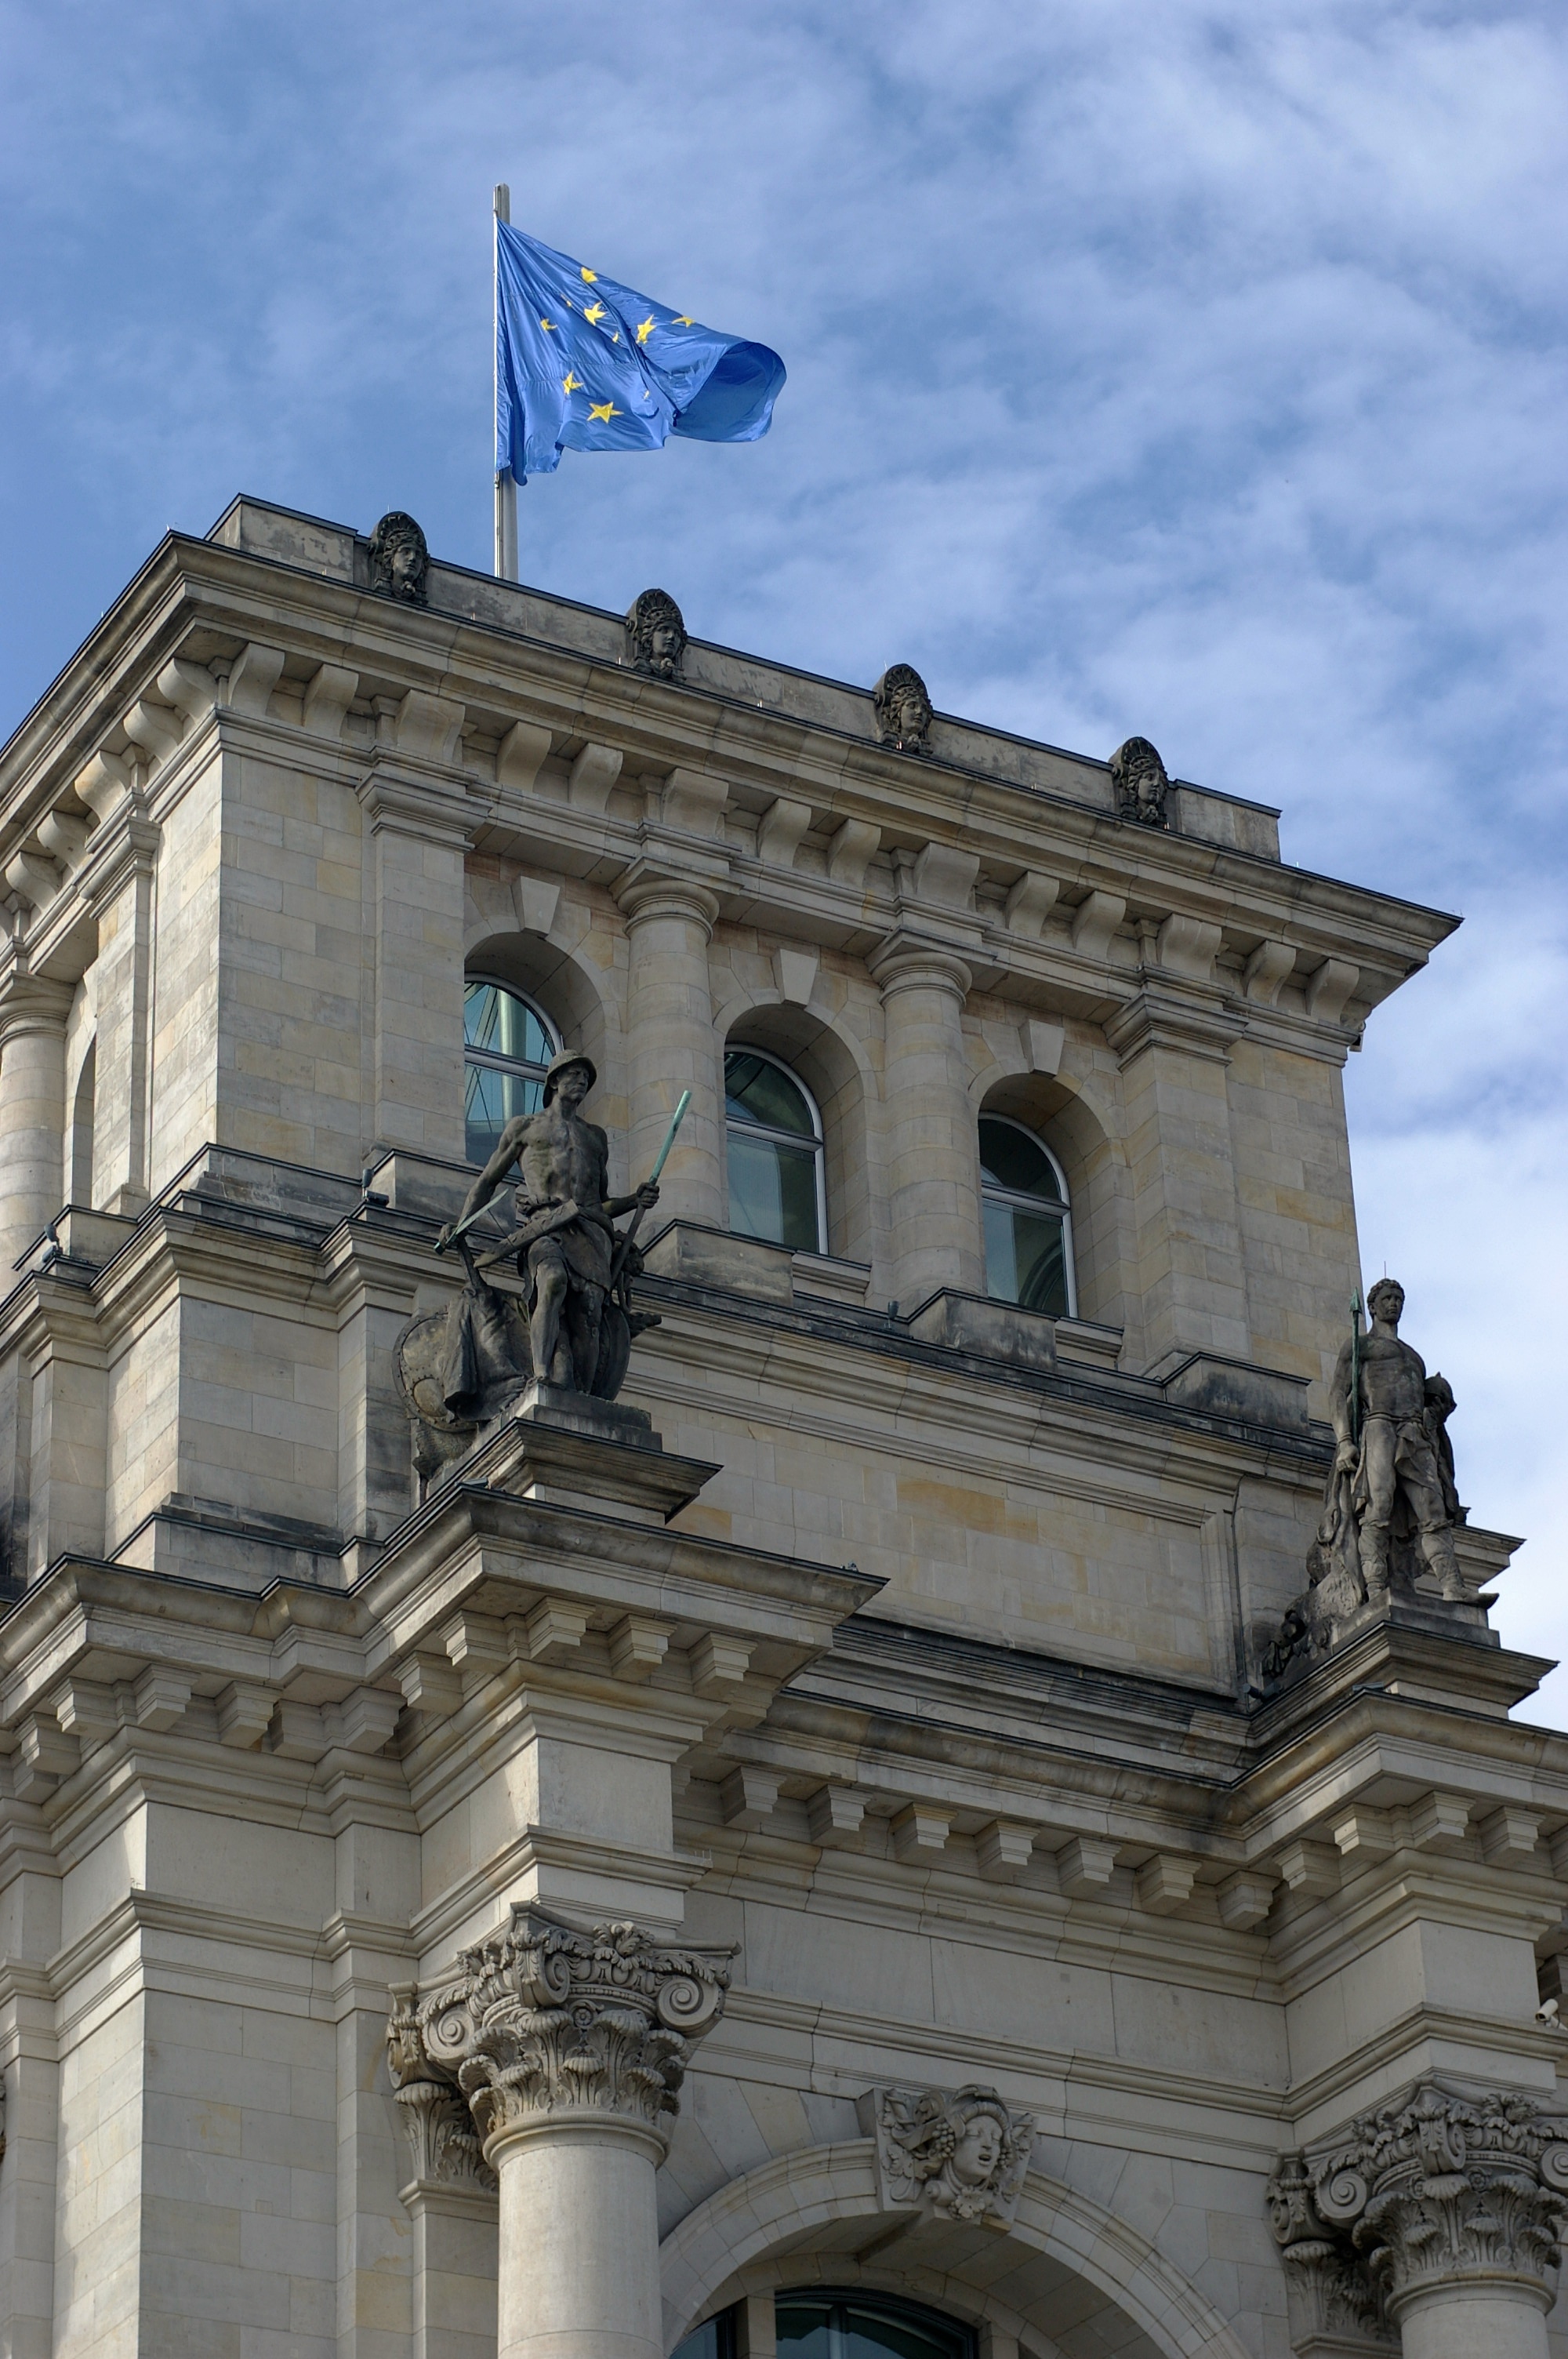
architecture, monument, statue, arch, landmark, facade, 2011, germany, deutschland, berlin, pentax, snapseed, lenstagged, steffenzahn, k100d, justpentax, berlinmitte, iamflickr, cosina, voigtlander, 58mm, nokton, 58mmf14, 58mm14, nokton58mmf14slii, 58mmf14nokton, cosinavoigtl nder, voigtl ndernokton58mmf14